RAF Molesworth

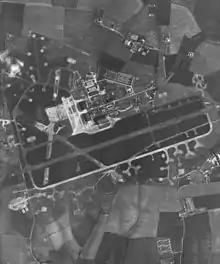
RAF Molesworth circa early to mid-1960s. With the arrival of the Cold War 582nd Resupply Group in 1953, the station was modernised with the construction of a 9,000 feet jet runway and permanent facilities, overlaid over the Second World War Eighth Air Force airfield. This configuration existed until about 1980.

With the departure of the 15th Bomb Squadron, Molesworth was occupied by the Boeing B-17 Flying Fortresses of the 358th Bombardment Squadron, the first of four squadrons that would comprise the 303d Bombardment Group. The 303d Bombardment Group consisted of the following squadrons: